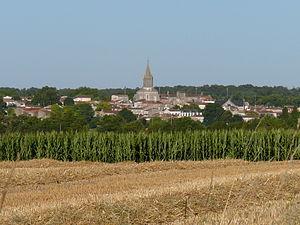
Pont-l'Abbé-d'Arnoult, vue générale sur le village. Charente-Maritime (17), Poitou-Charentes, France, Europe.
Longtemps dominée par l'agriculture et des activités traditionnelles et profondément marquée par une très forte ruralité, la Charente-Maritime s'affranchit peu à peu de l'image d'un département rural et pauvre. Elle est devenue avant le début du XXIᵉ siècle un territoire attractif, grâce à son littoral, atout majeur qui a largement contribué à moderniser son économie où le tourisme y joue un rôle déterminant.
Le département de la Charente-Maritime, qui fait partie de la région Nouvelle-Aquitaine dont la capitale régionale est Bordeaux, est subdivisé en 5 arrondissements administratifs, lesquels sont découpés en 51 cantons, encadrant 472 communes.